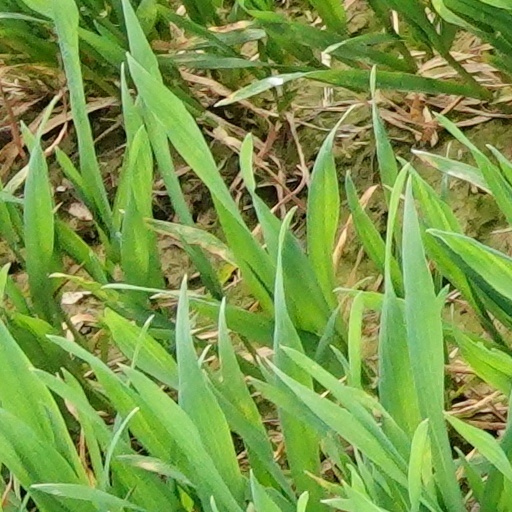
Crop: wheat